It's Late (Degrassi Junior High)

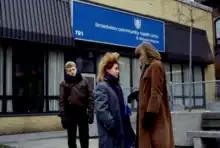
Spike (Amanda Stepto) confirms she is pregnant to her mother (Rhonda Kristi) outside of the health clinic as Shane (Bill Parrott) looks on. Nervous about the outcome of the story and the reaction to it, two versions of this scene were filmed, one in which Spike says she isn't pregnant.

"It's Late" is the 11th episode of the first season of Canadian teen drama television series "Degrassi Junior High". It originally aired on the CBC in Canada on April 5, 1987. After a careless night with Shane (Bill Parrott) at a classmate's party, Spike (Amanda Stepto) fears she is pregnant. Meanwhile, Arthur (Duncan Waugh) gives continuously bad romantic advice to his friend Yick (Siluck Saysanasy).